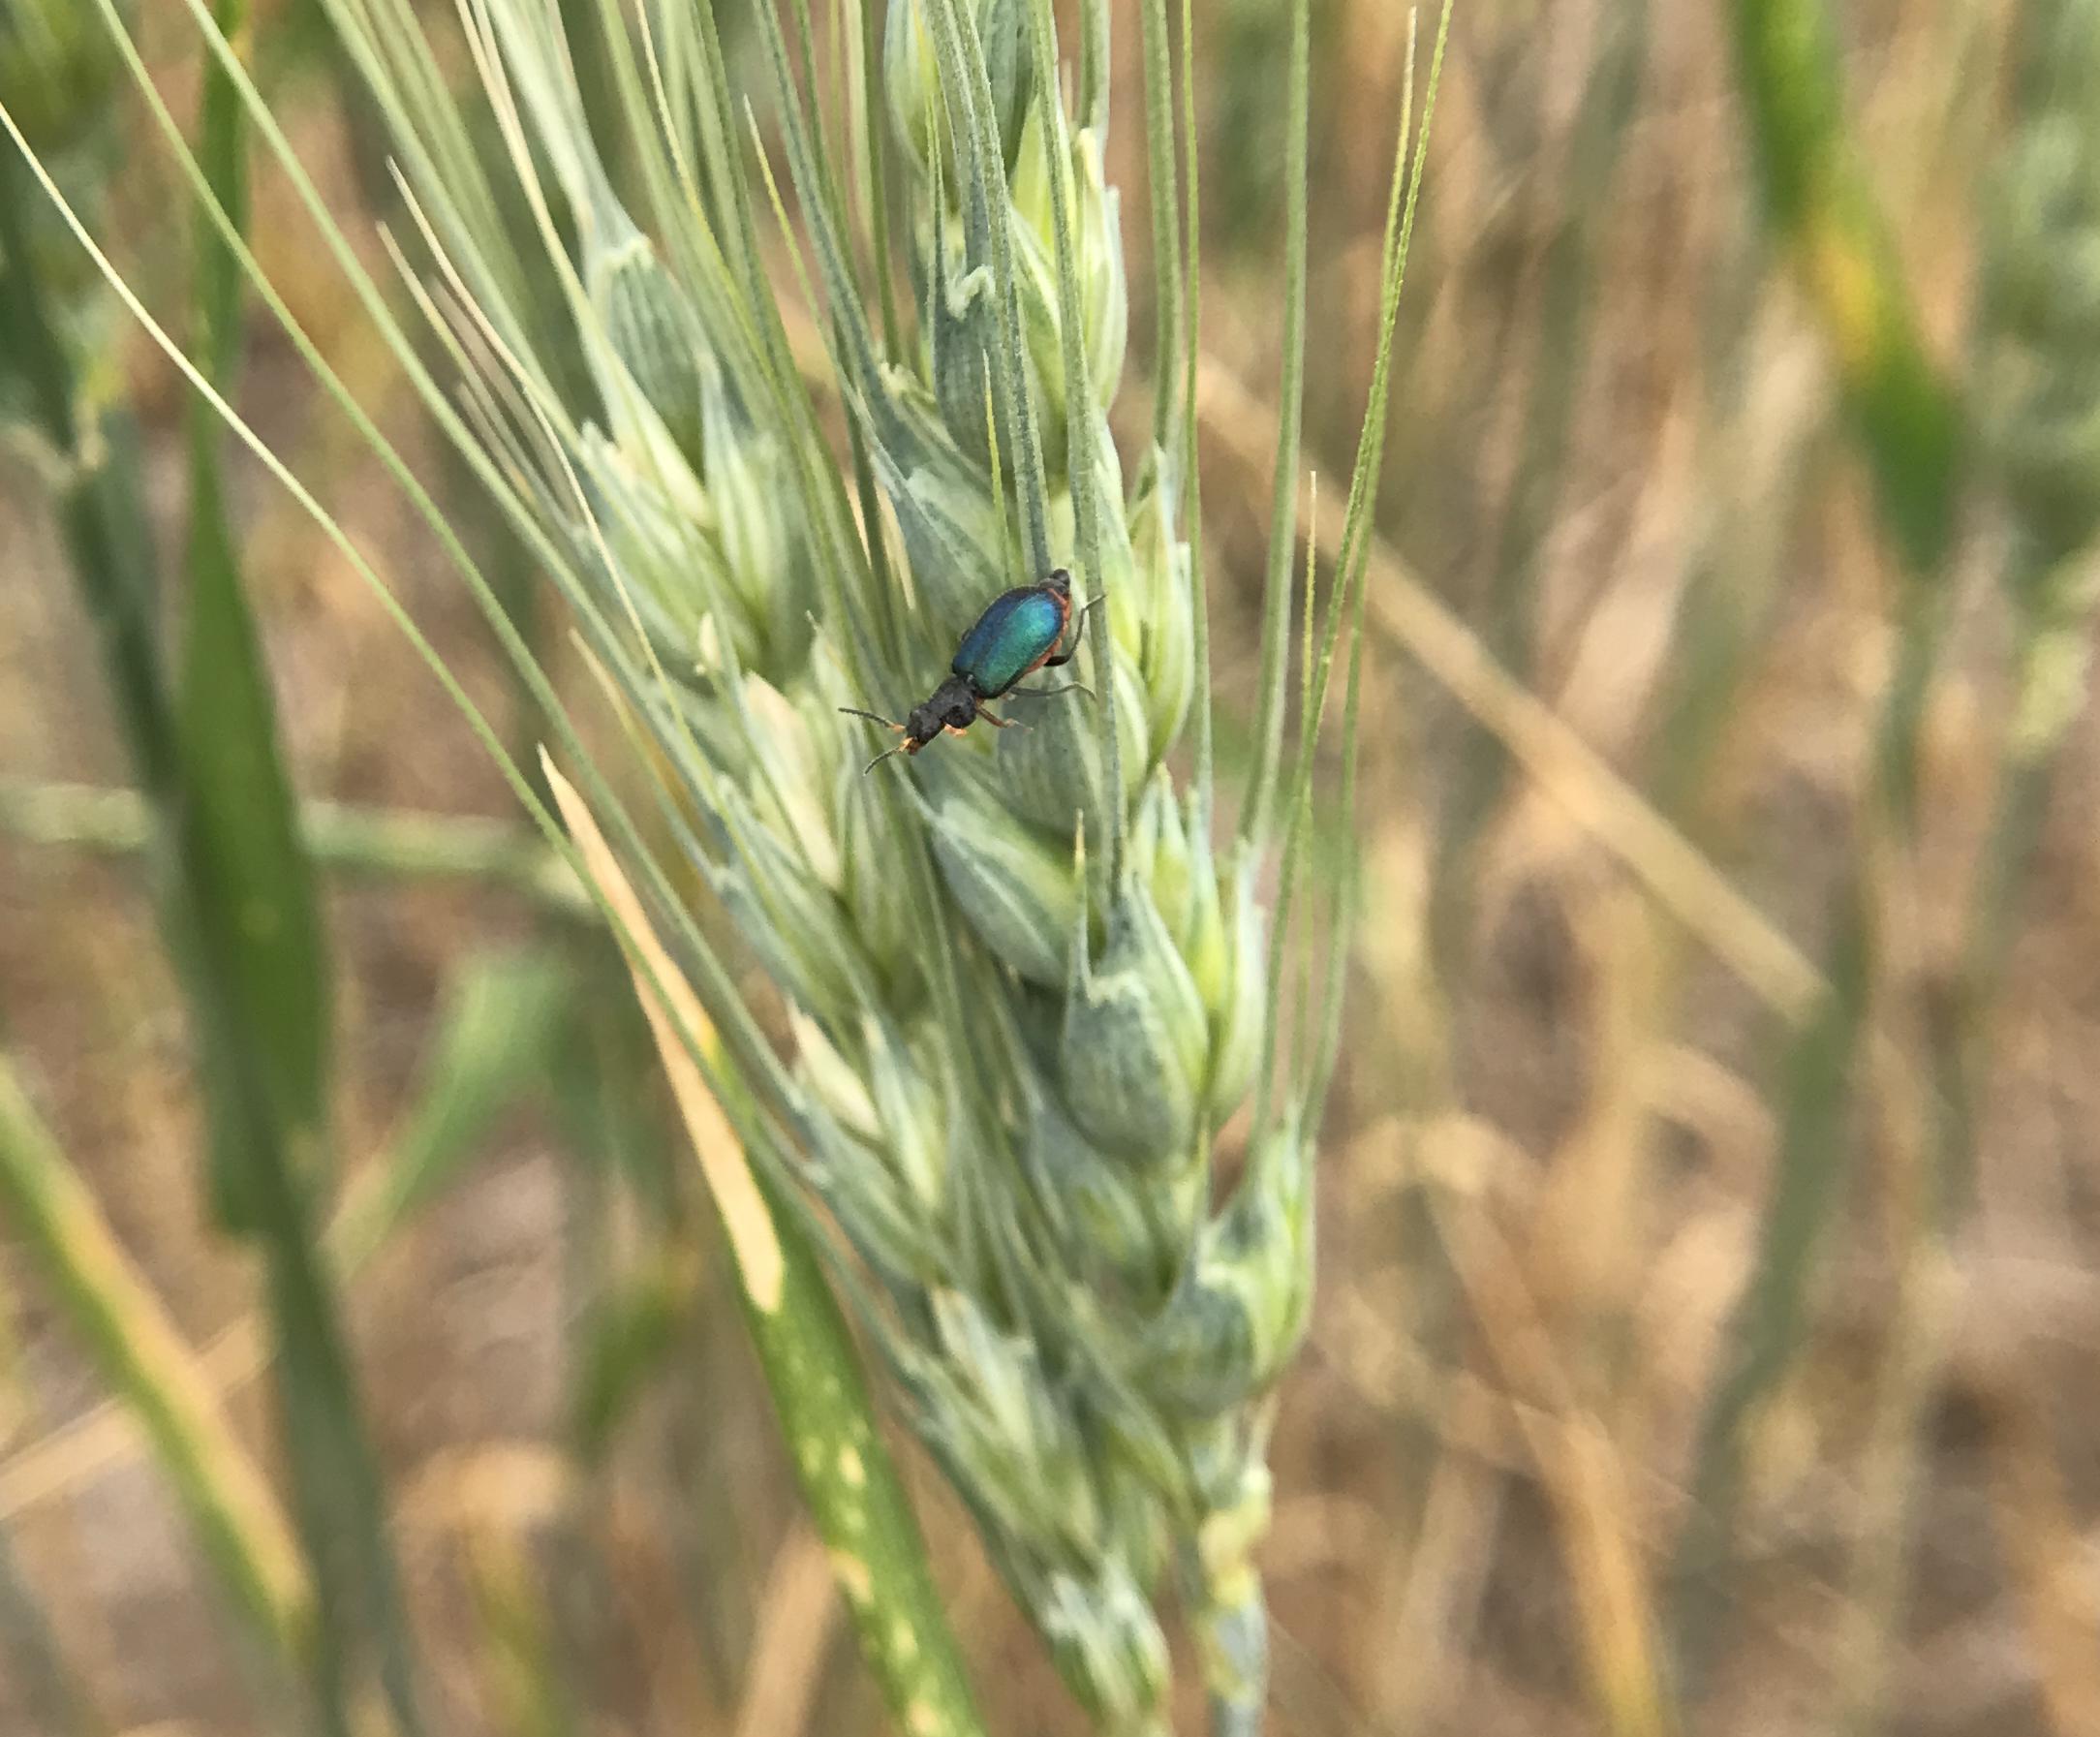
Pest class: predators